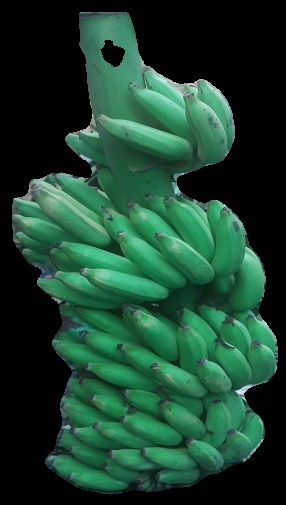
Variety: elakki-bale
Grade: grade1